Cannabis on American Indian reservations

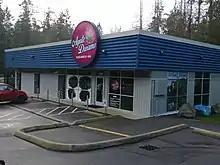
Suquamish cannabis shop on the Port Madison Indian Reservation

Cannabis on American Indian reservations was historically regulated under United States federal law. However, the August 2013 issuance of the Cole Memorandum opened discussion on tribal sovereignty pertaining to cannabis legalization. A clarifying memo in December 2014 stated that the federal government's non-interference policies that applied to the 50 states, would also apply to the 326 recognized American Indian reservations. Reservations are therefore able to independently regulate cannabis possession and sale irrespective of laws in any bordering US states.